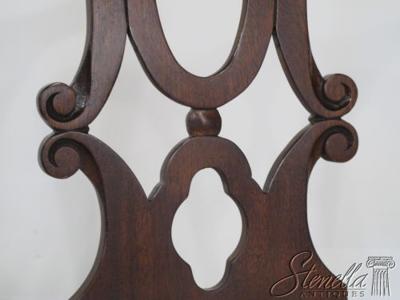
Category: chair